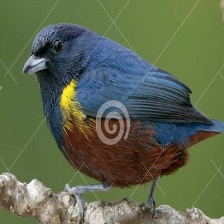
Species: CHESTNET BELLIED EUPHONIA
Scientific name: EUPHONIA PECTORALIS